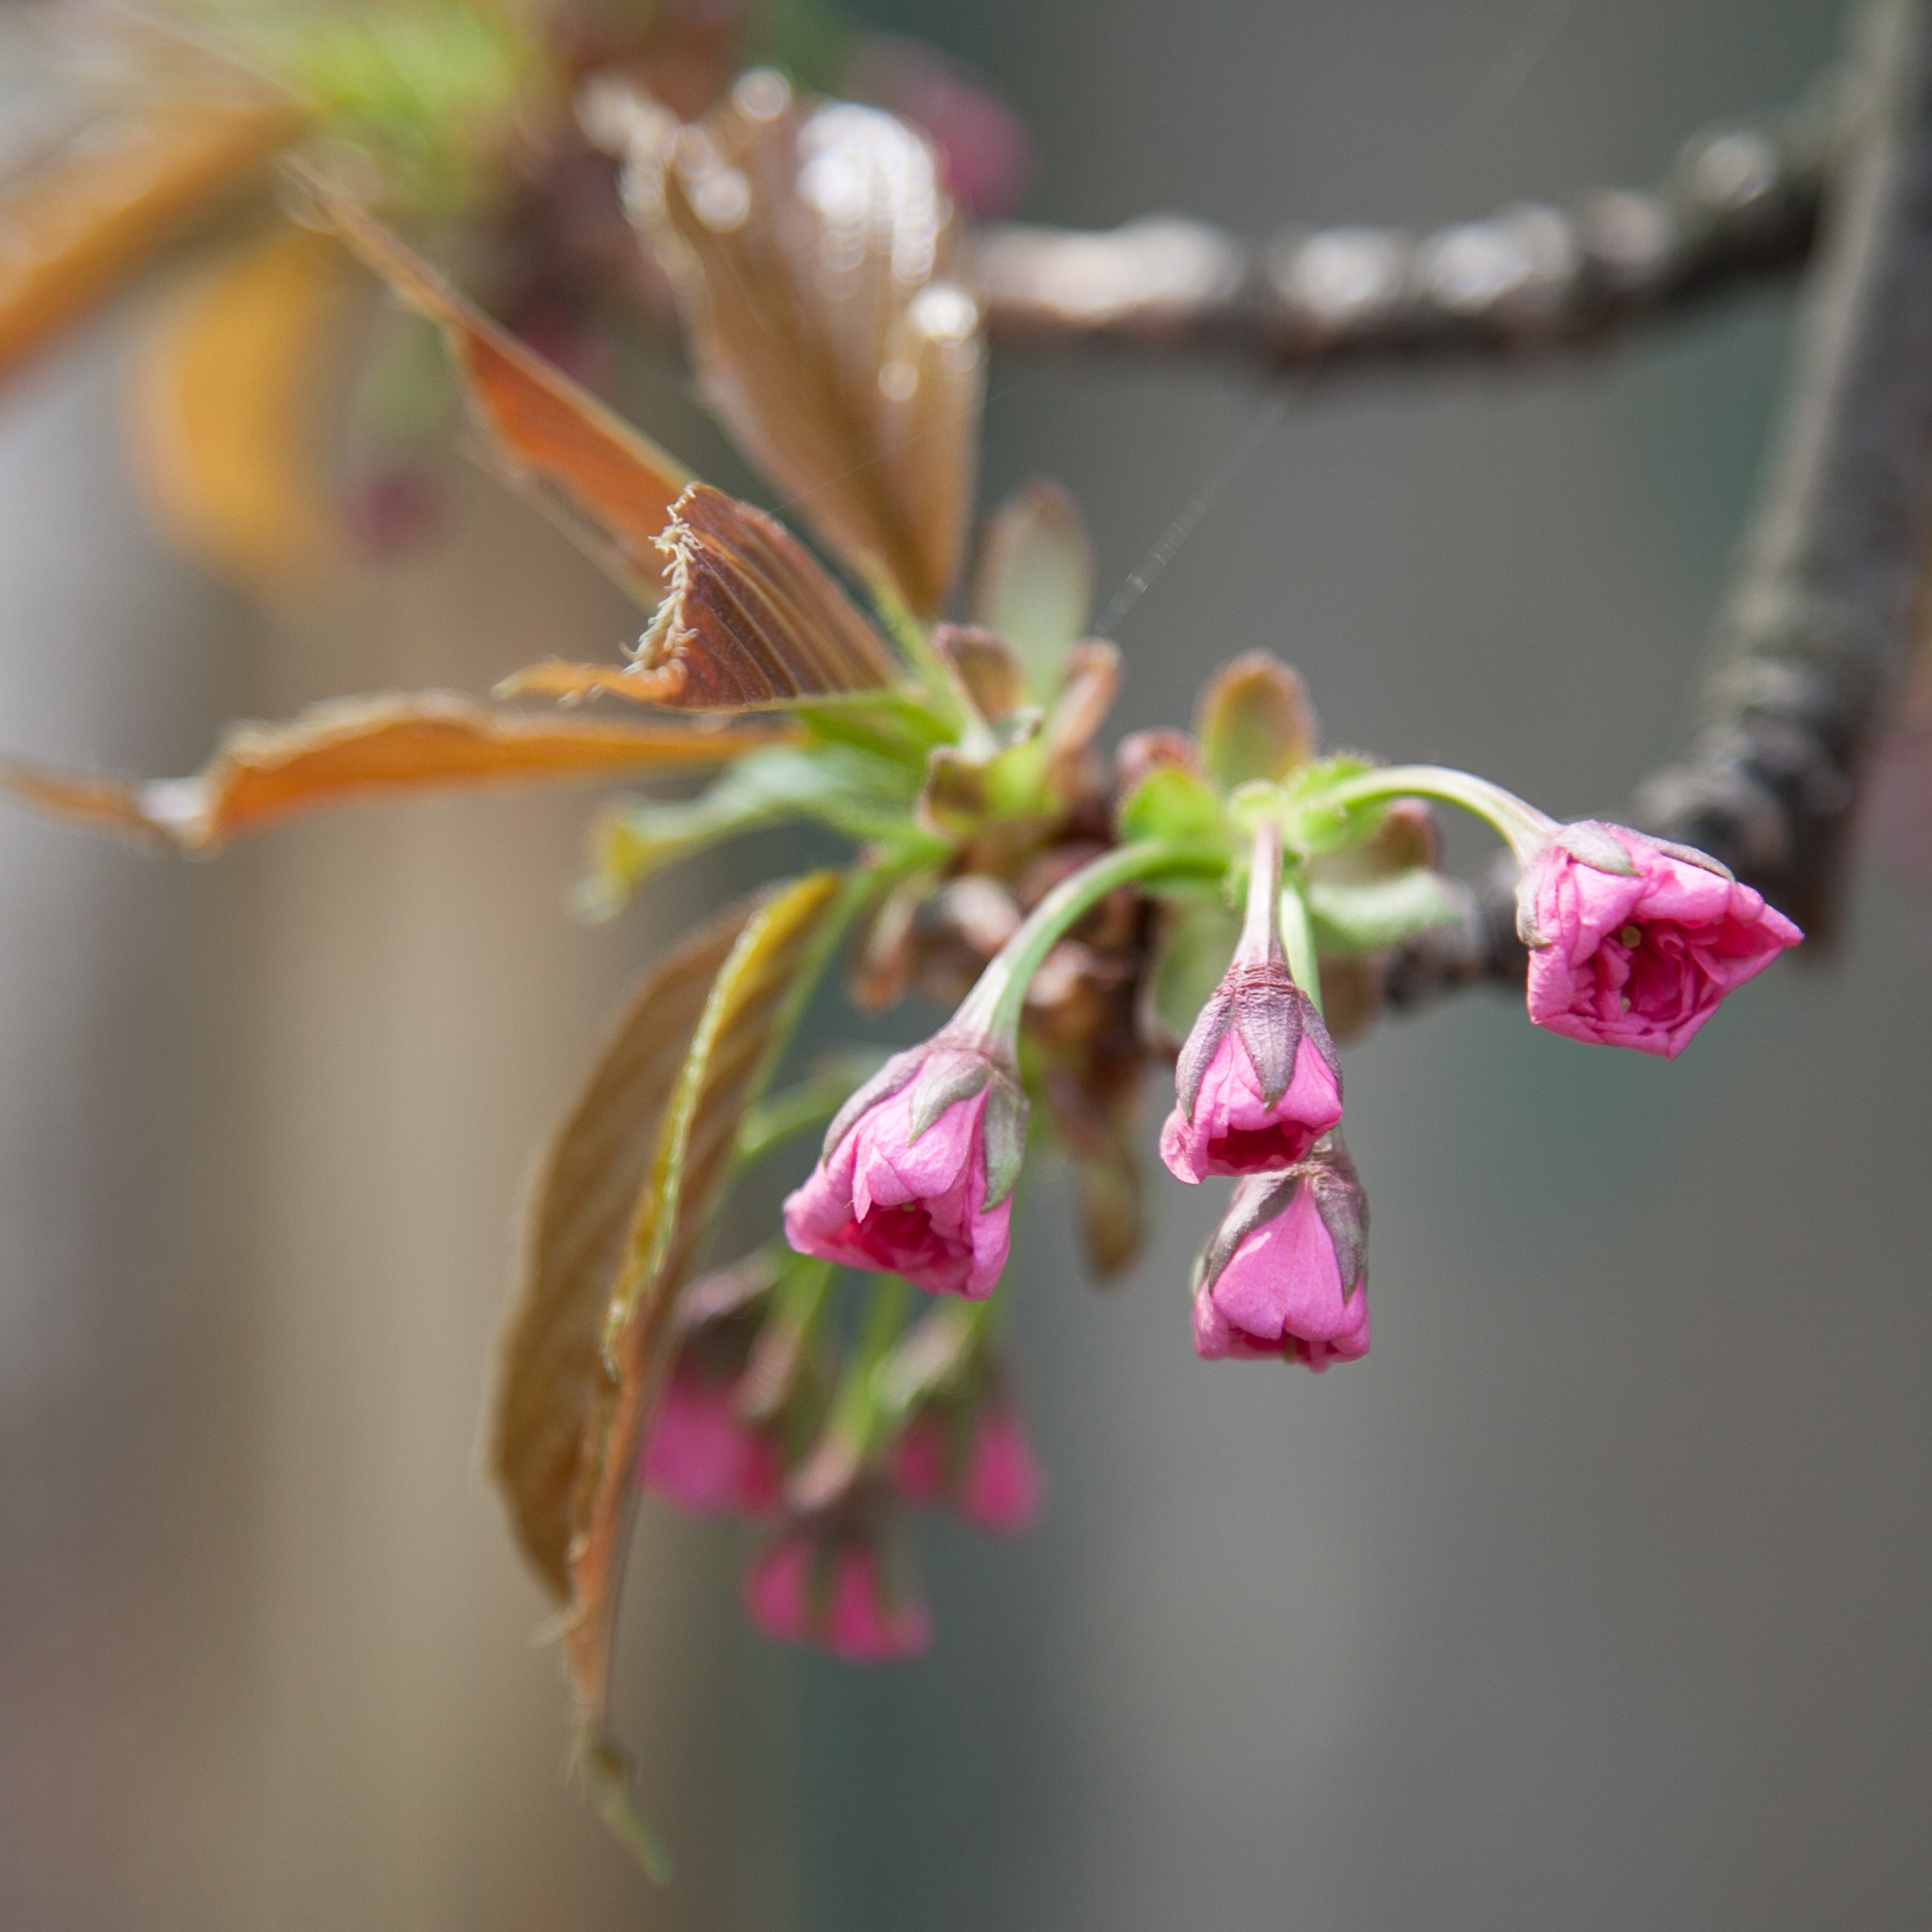
nature, branch, blossom, plant, photography, leaf, flower, petal, spring, produce, botany, pink, flora, twig, wildflower, flowers, close up, shrub, sakura, macro photography, flowering plant, plant stem, land plant